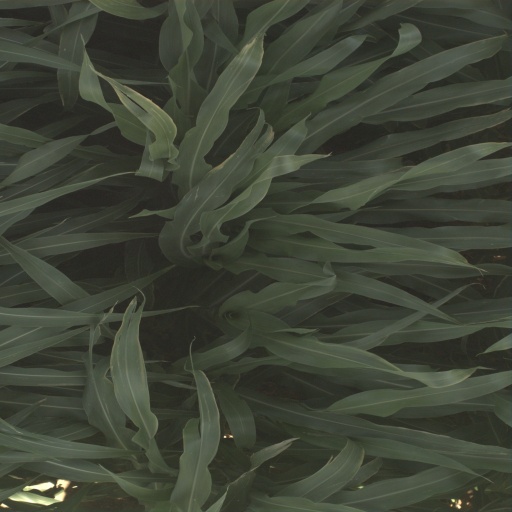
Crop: sorghum